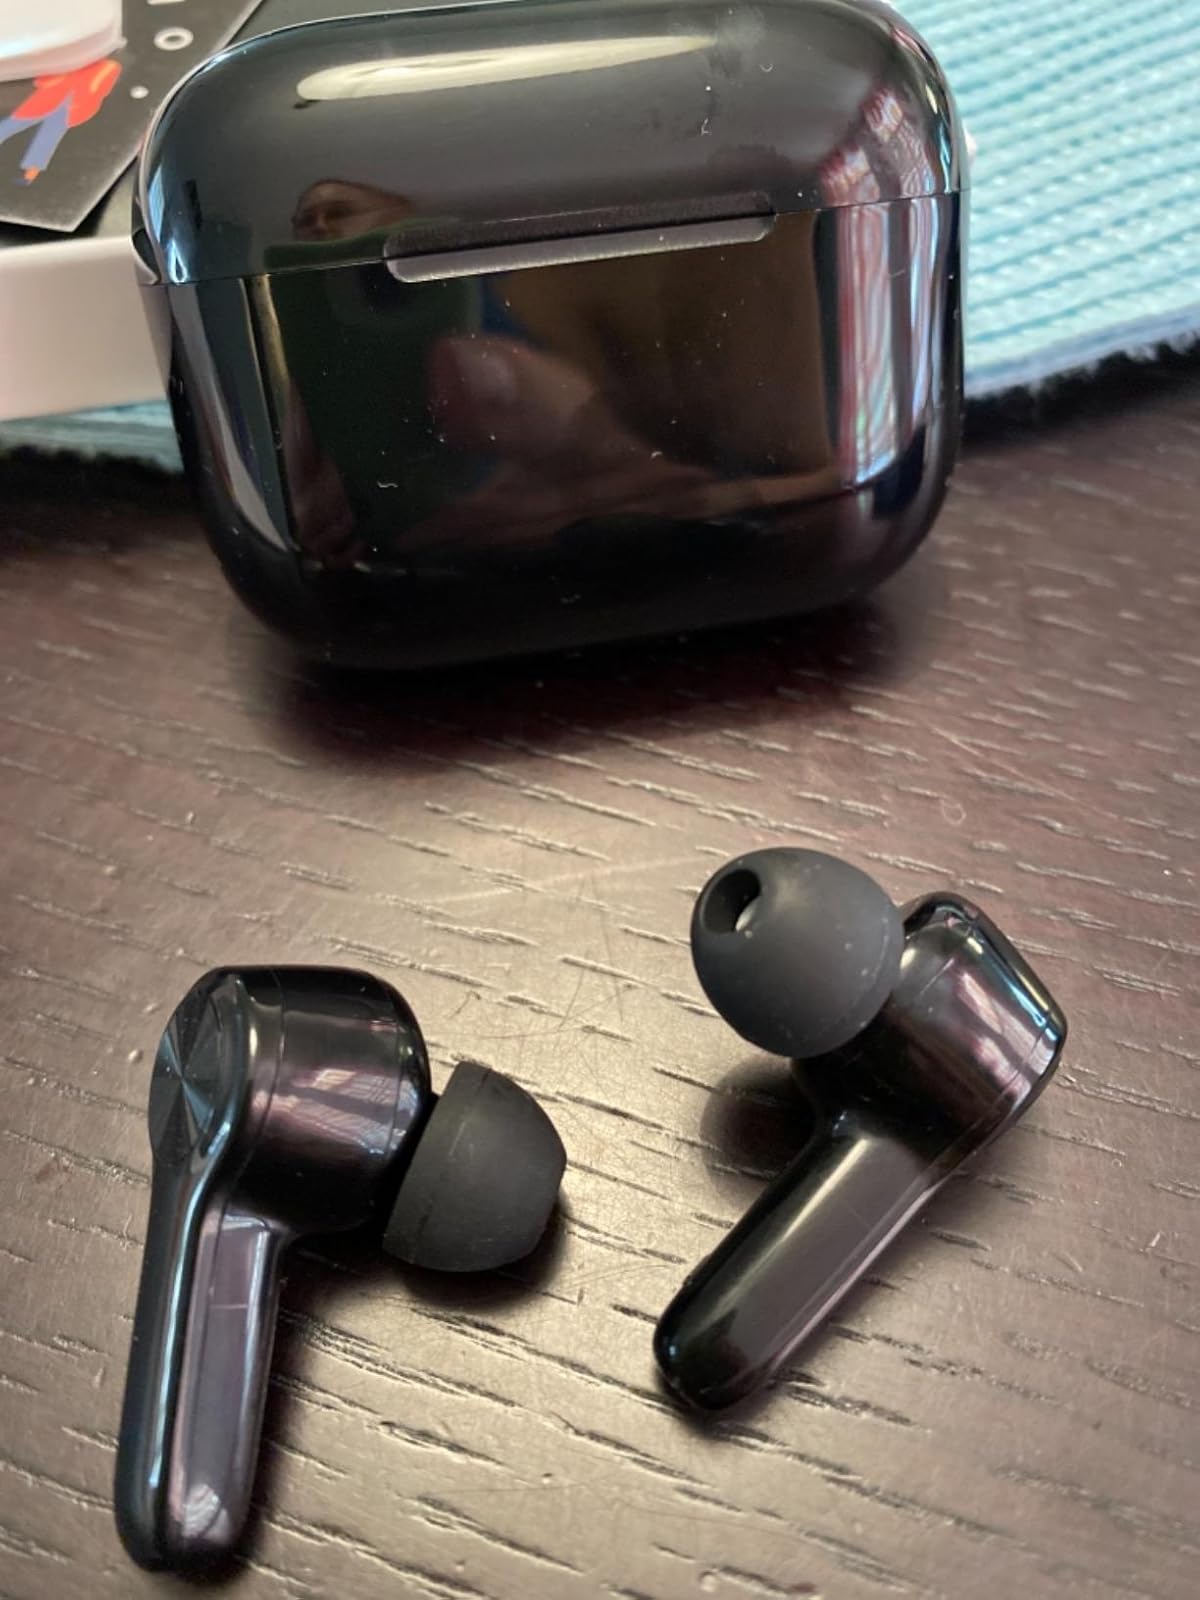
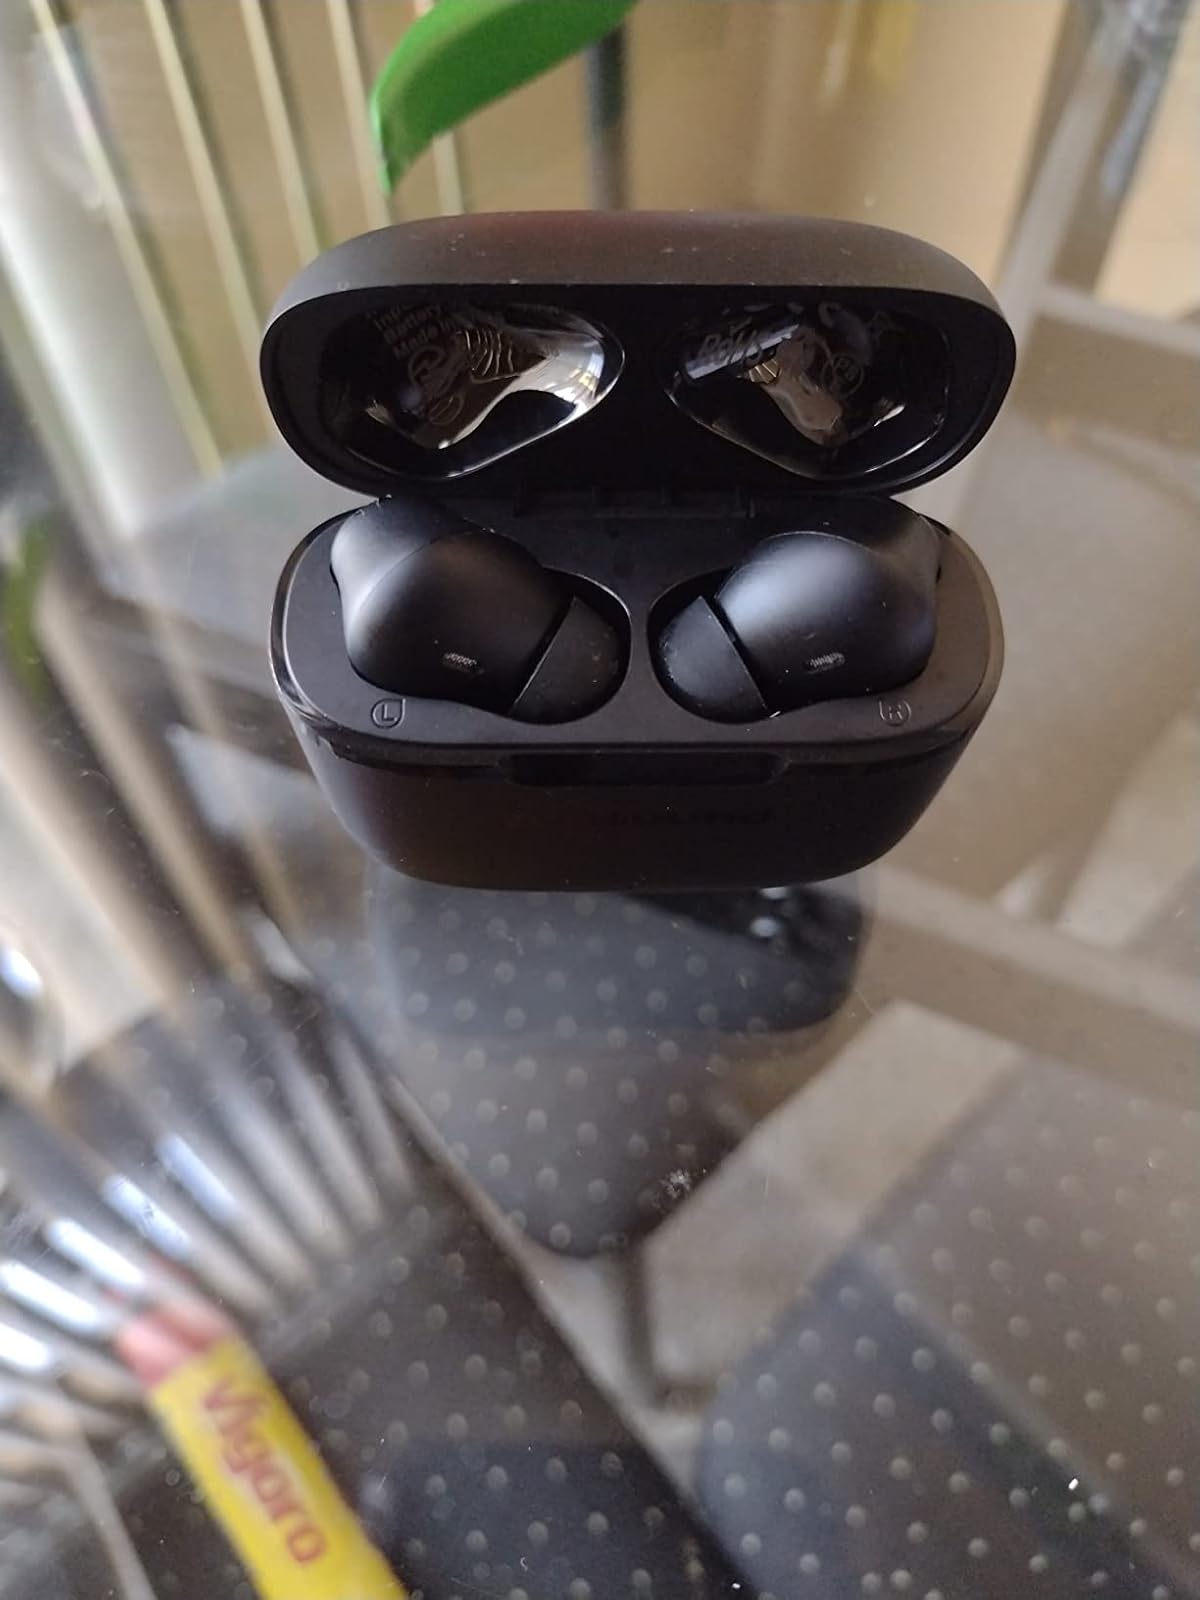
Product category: earbuds
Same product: no